Wrigley Field

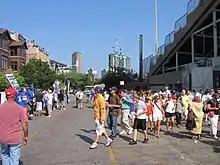
Fans on Waveland Avenue during a 2009 game.

The scoreboard was installed in 1937, when Bill Veeck installed the new bleachers. It has remained in place ever since, and has only seen minor technical and cosmetic modifications. The clock was added in 1941, and a fifth row of scores was added to each side in 1961, with a sixth by 1969. A set of light stands facing onto the scoreboard was added in 1988 with the introduction of night games.